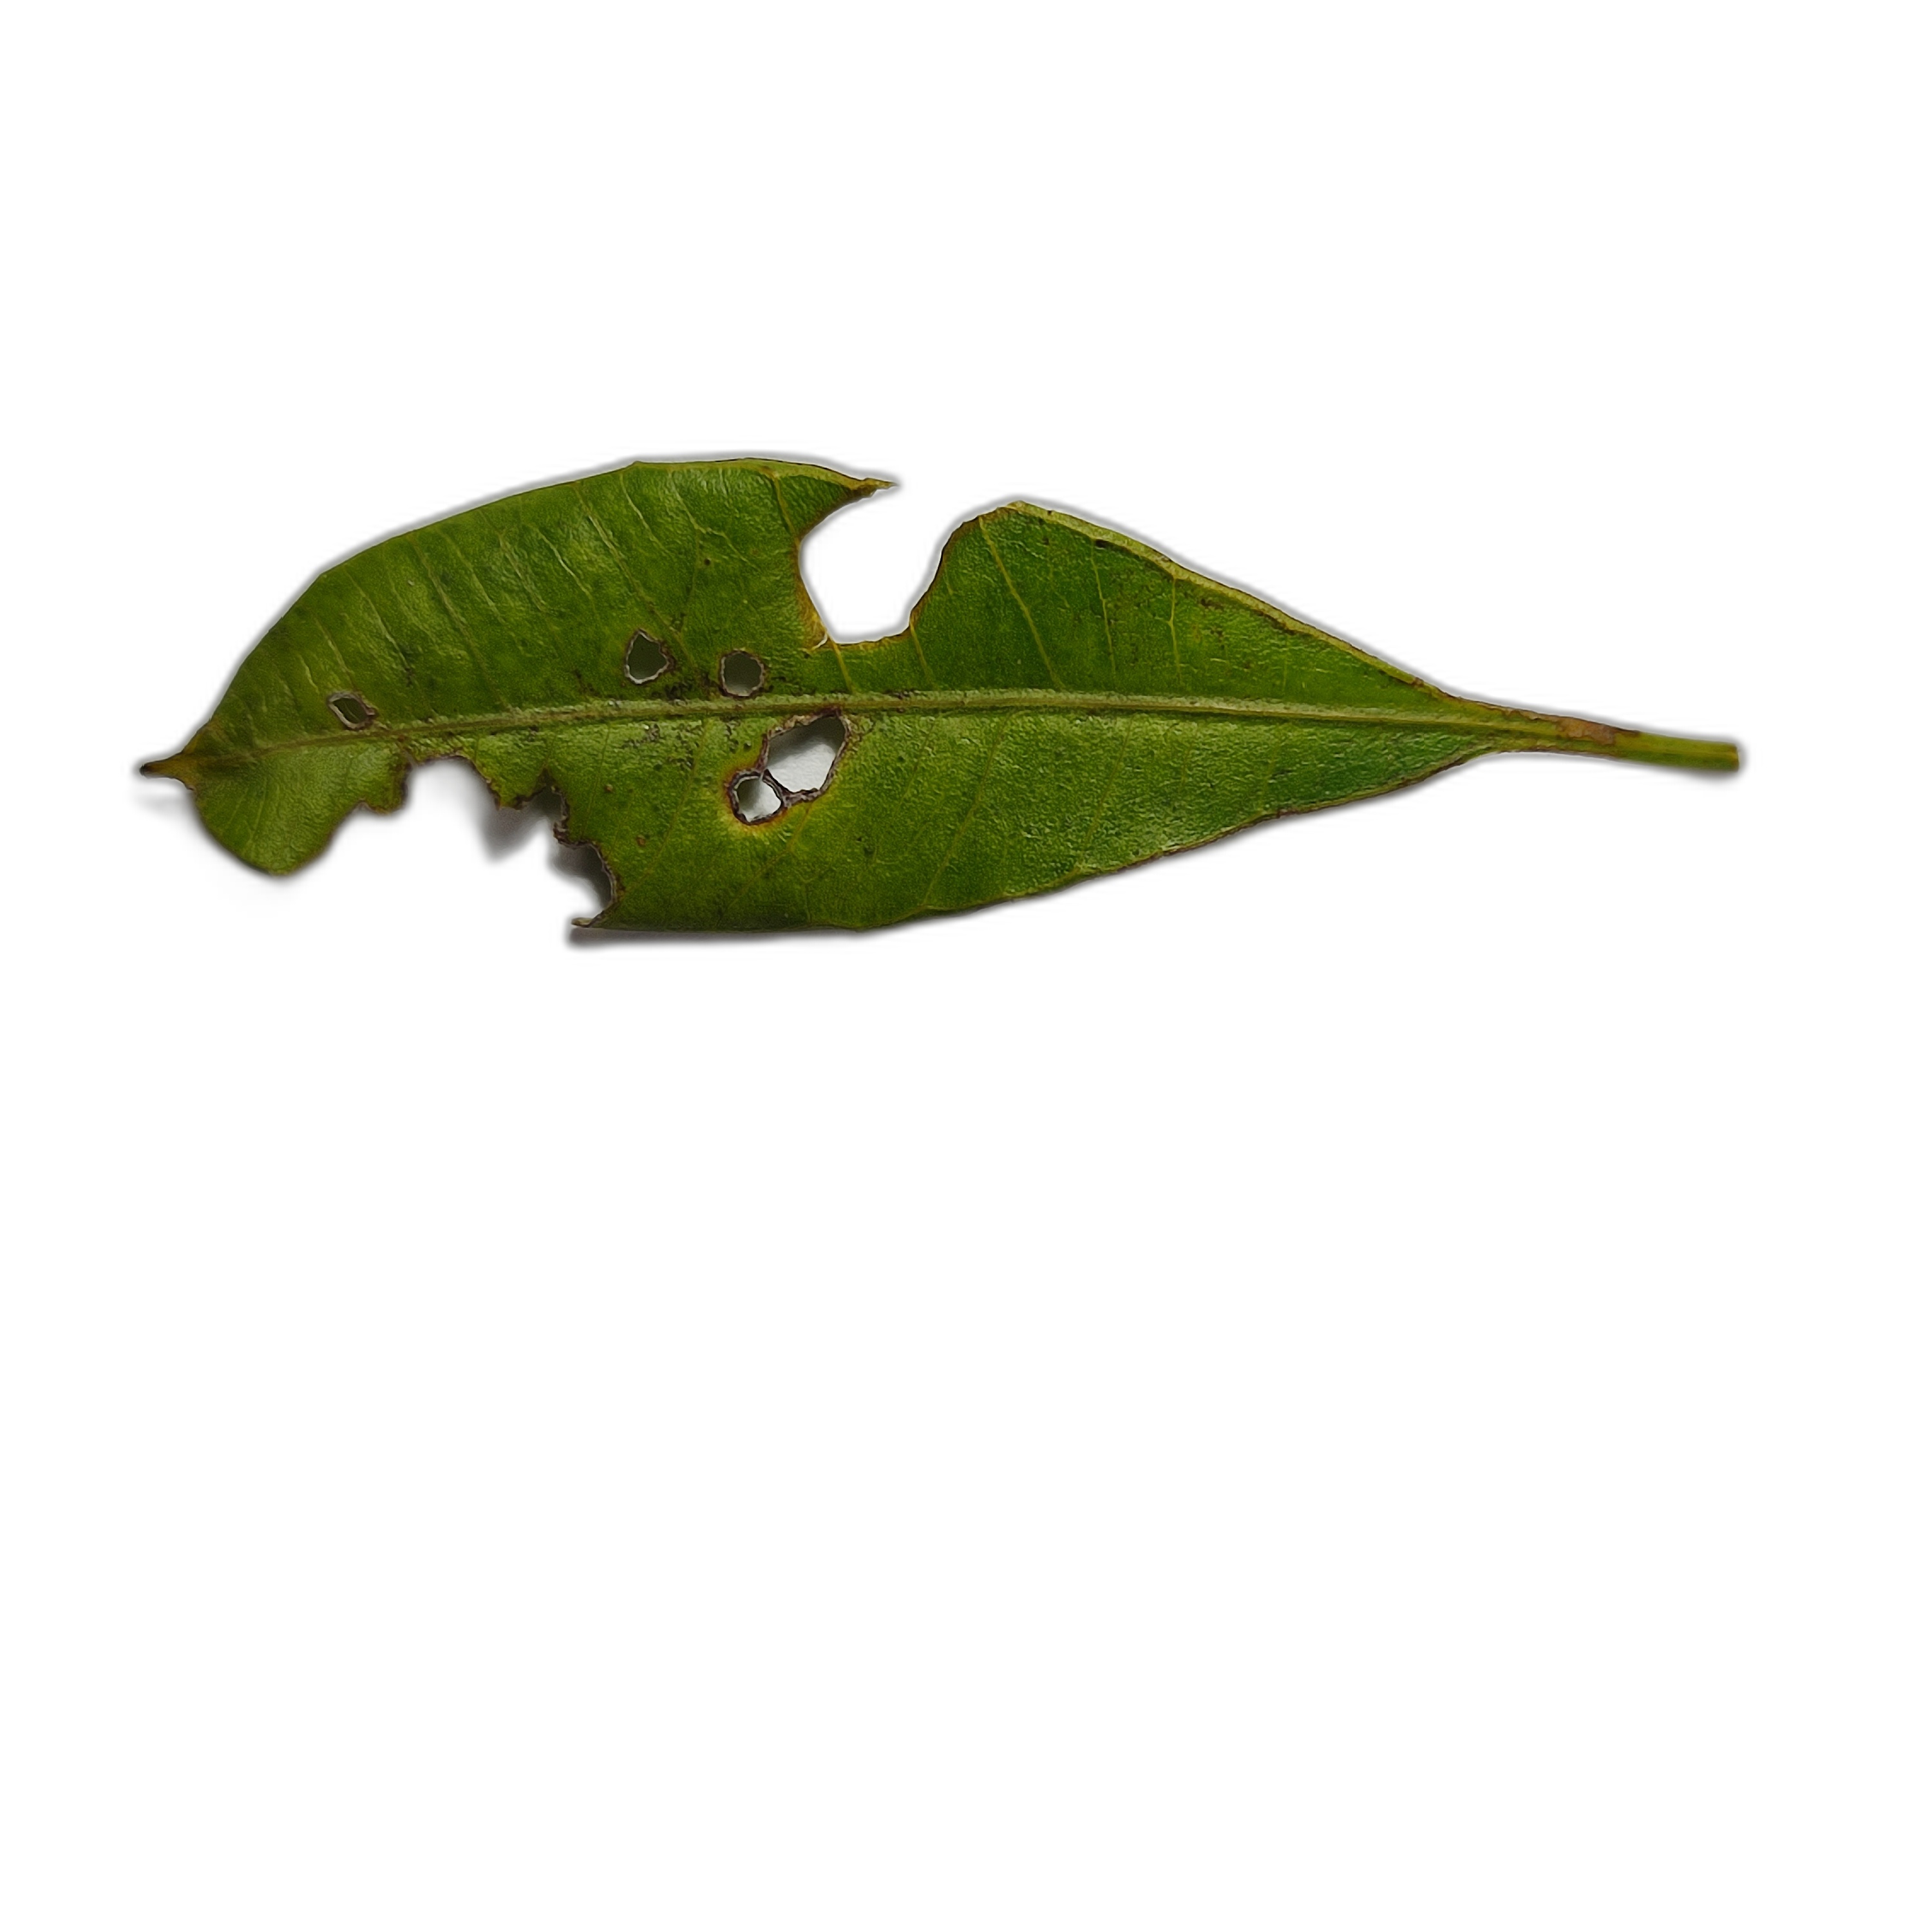
Label: not_healthy